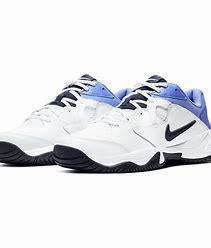
Brand: Nike
Model: Court Lite 2